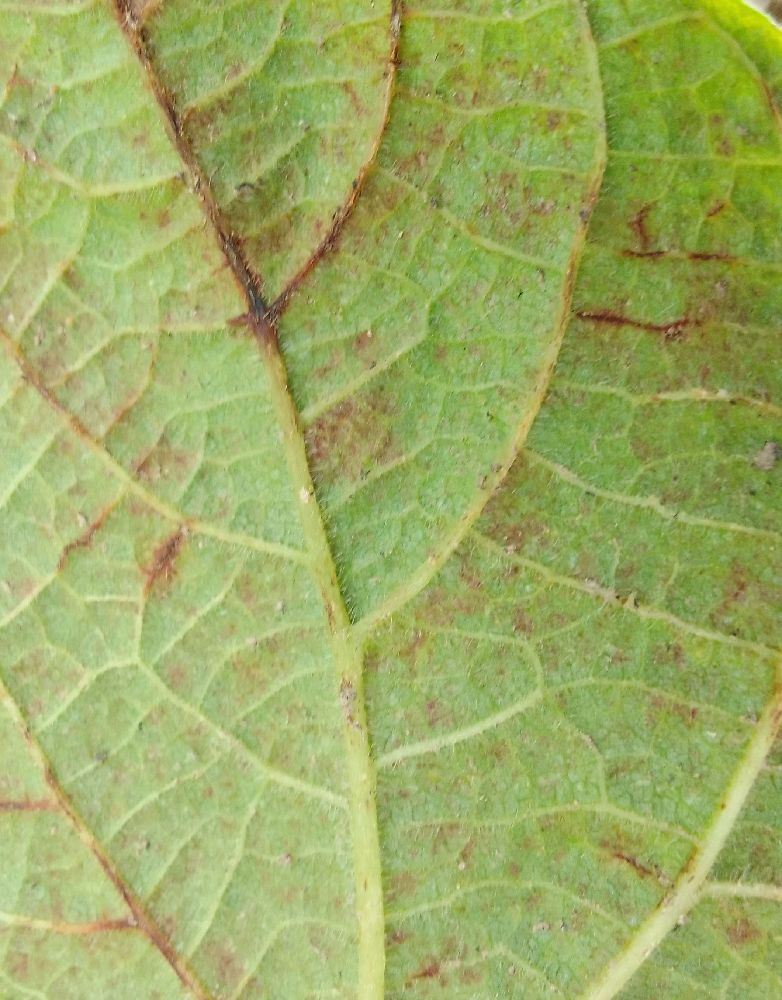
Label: anthracnose